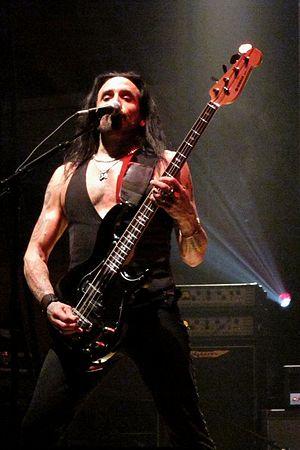
Marco Mendoza est un bassiste américain. Il a notamment joué avec le groupe Soul SirkUS, avec Neal Schon, Virgil Donati Whitesnake... Jadis membre de Thin Lizzy, il est devenu le bassiste de